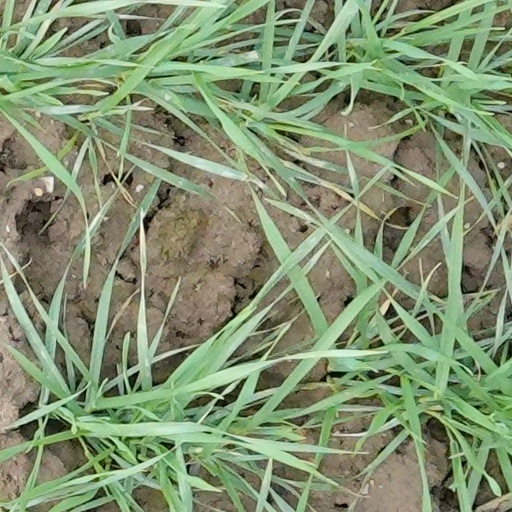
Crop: wheat